Answer in natural language. Consider the 3D positions of the objects in the scene and not just the 2D positions in the image. Is the centerpoint of  Statue (highlighted by a red box) at a higher height than Doorway (highlighted by a blue box)? Choose between the following options: yes or no
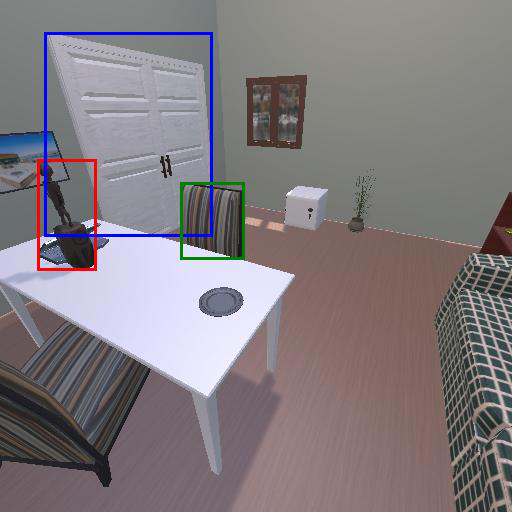
<answer>yes</answer>